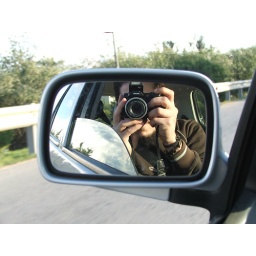
me and my camera posing in chris car mirror :)